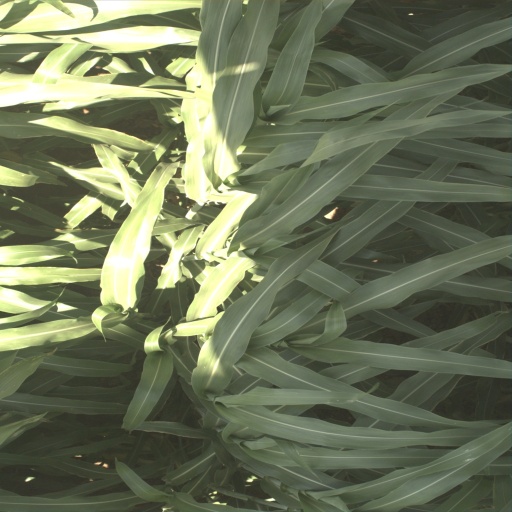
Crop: sorghum